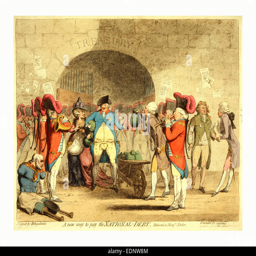
a new way to pay the national - debt , tv genre shows monarch and person standing before government agency